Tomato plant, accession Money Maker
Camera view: tilt-top (135 deg); turntable rotation: 30 degrees
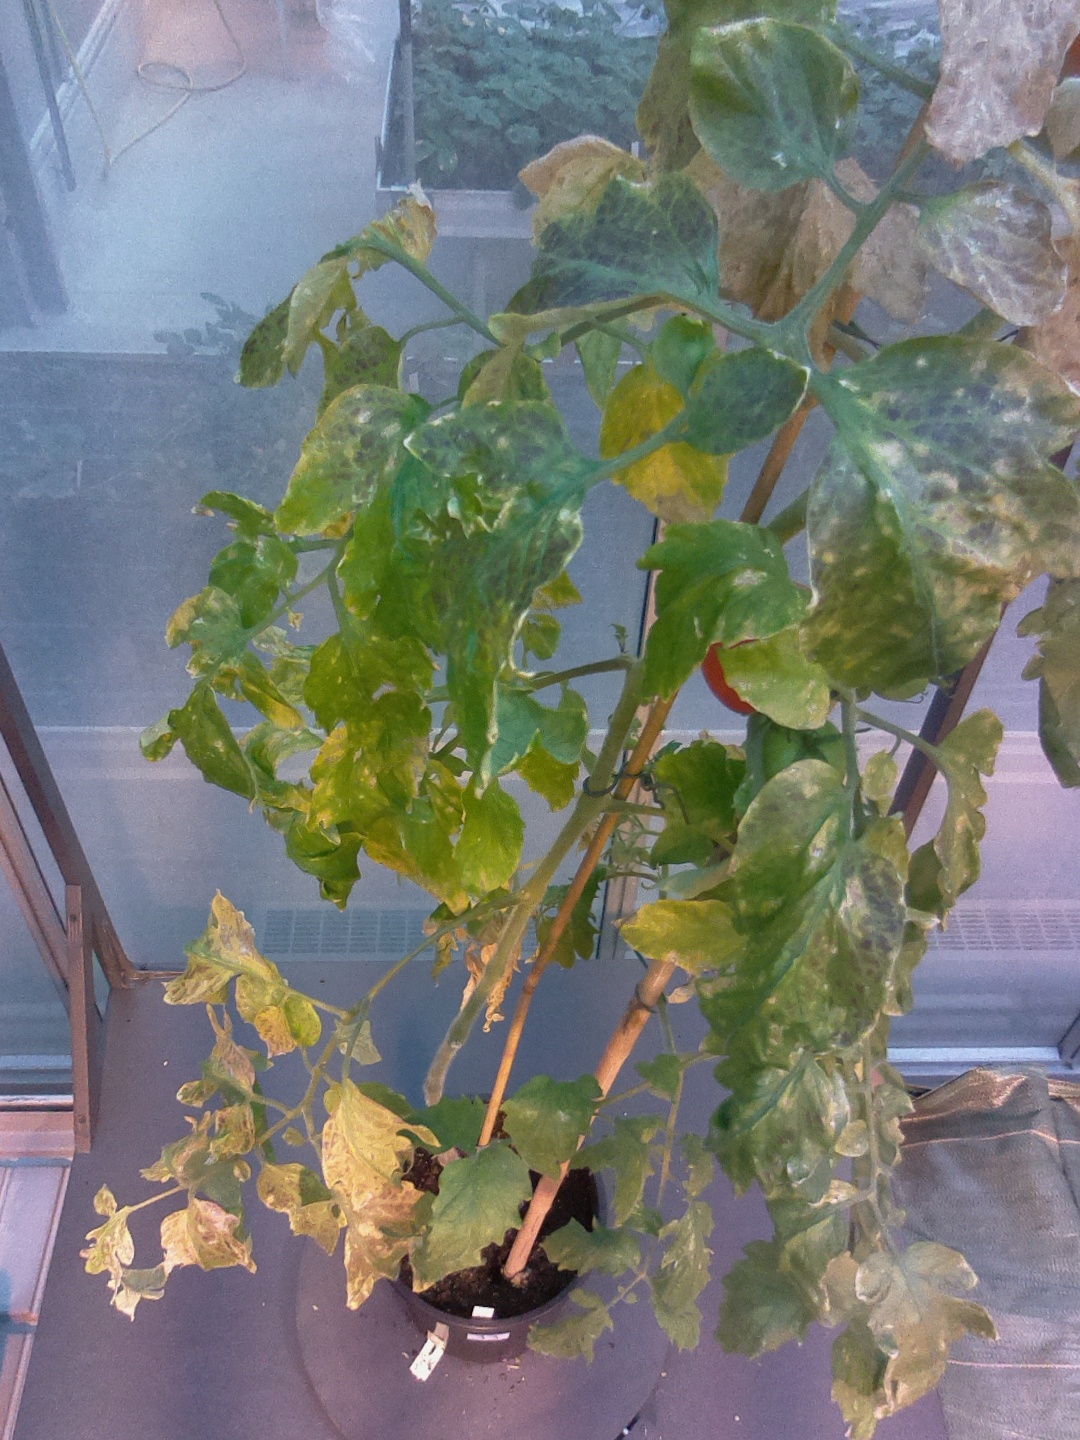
BBCH growth stage 83: 30%-40% of fruits show typical fully ripe color